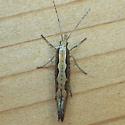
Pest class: diamondback_moth